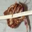
Label: cra